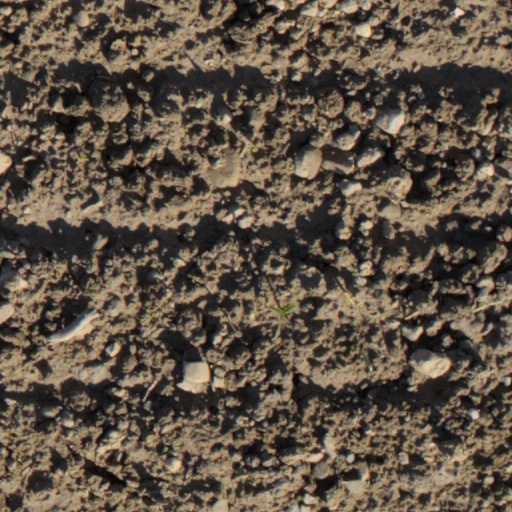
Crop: wheat